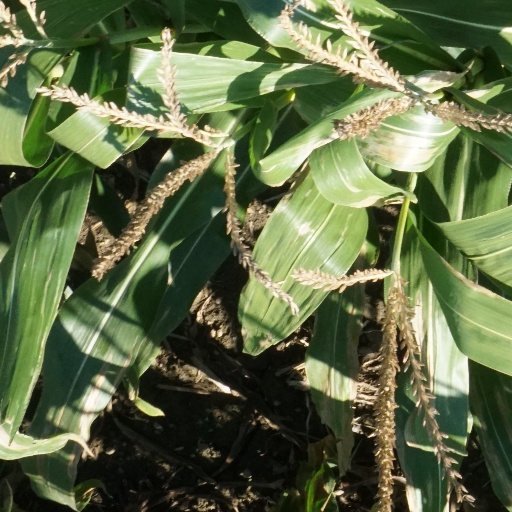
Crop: maize; corn